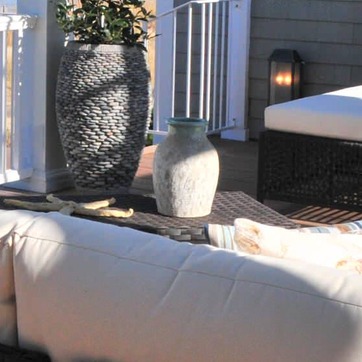
Material: ceramic